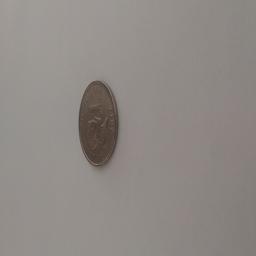
Label: 1_Old_Front